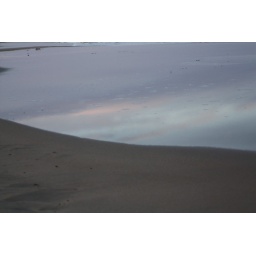
I love how the sky was reflected on the water in these shots